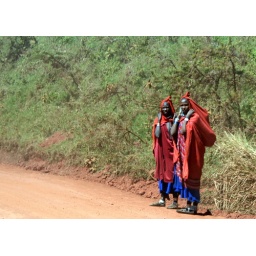
Dressed in their red and blue robes